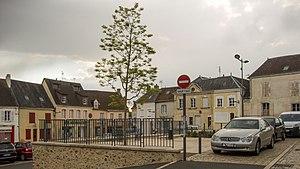
Place du Marché à Authon du Perche, france
Authon-du-Perche est une commune nouvelle du départements français d'Eure-et-Loir en région Centre-Val de Loire. Elle est créée le 1ᵉʳ janvier 2019 lors de la fusion avec la commune voisine de Soizé, les deux anciennes communes devenant communes déléguées.